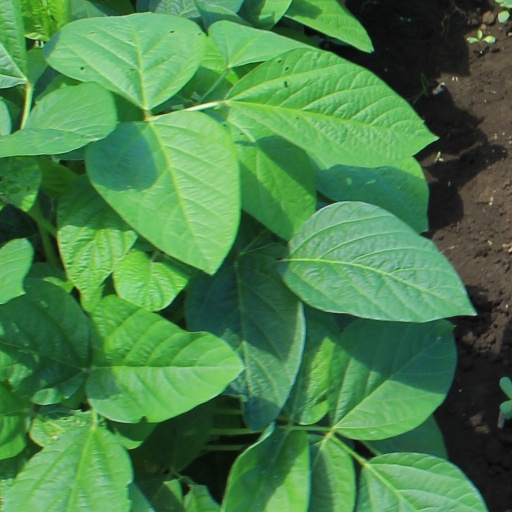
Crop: soybean